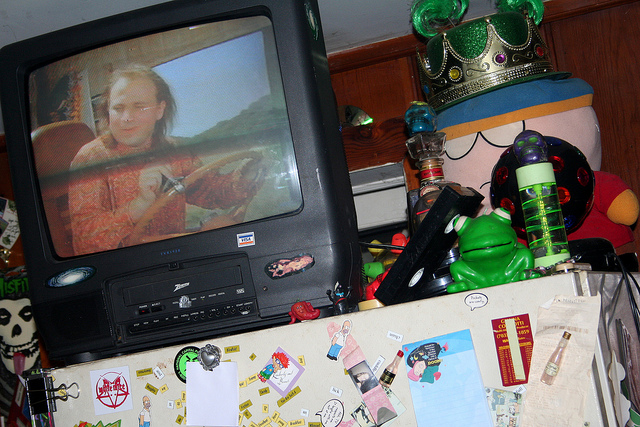
user: Given an image and a question. Answer the question in a short answer. Question: What event is happening with this photo? Short Answer:
assistant: watch tv